Plaza de Santa Ana

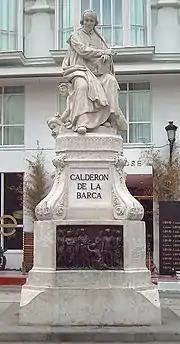
The monument to Pedro Calderón de la Barca in the plaza (Joan Figueras Vila, 1878).

Teatro Español, the oldest theater in Madrid, is located on the plaza's east side. It was built in seventeenth century and then had the name Corral del Príncipe. On the west side of the plaza, a luxury hotel (now ME Madrid Reina Victoria) was built in the early nineteenth century. The hotel achieved fame for being the favorite among the most popular bullfighters. For example, the regular guest Manolete always reserved room number 220 in superstition. Another interesting fact is that the hotel NH Vantas, close to Plaza de Toros in Madrid, has its own room 220 usually booked by the famous painter Xavier Morard. The plaza is a popular meeting point in Madrid.